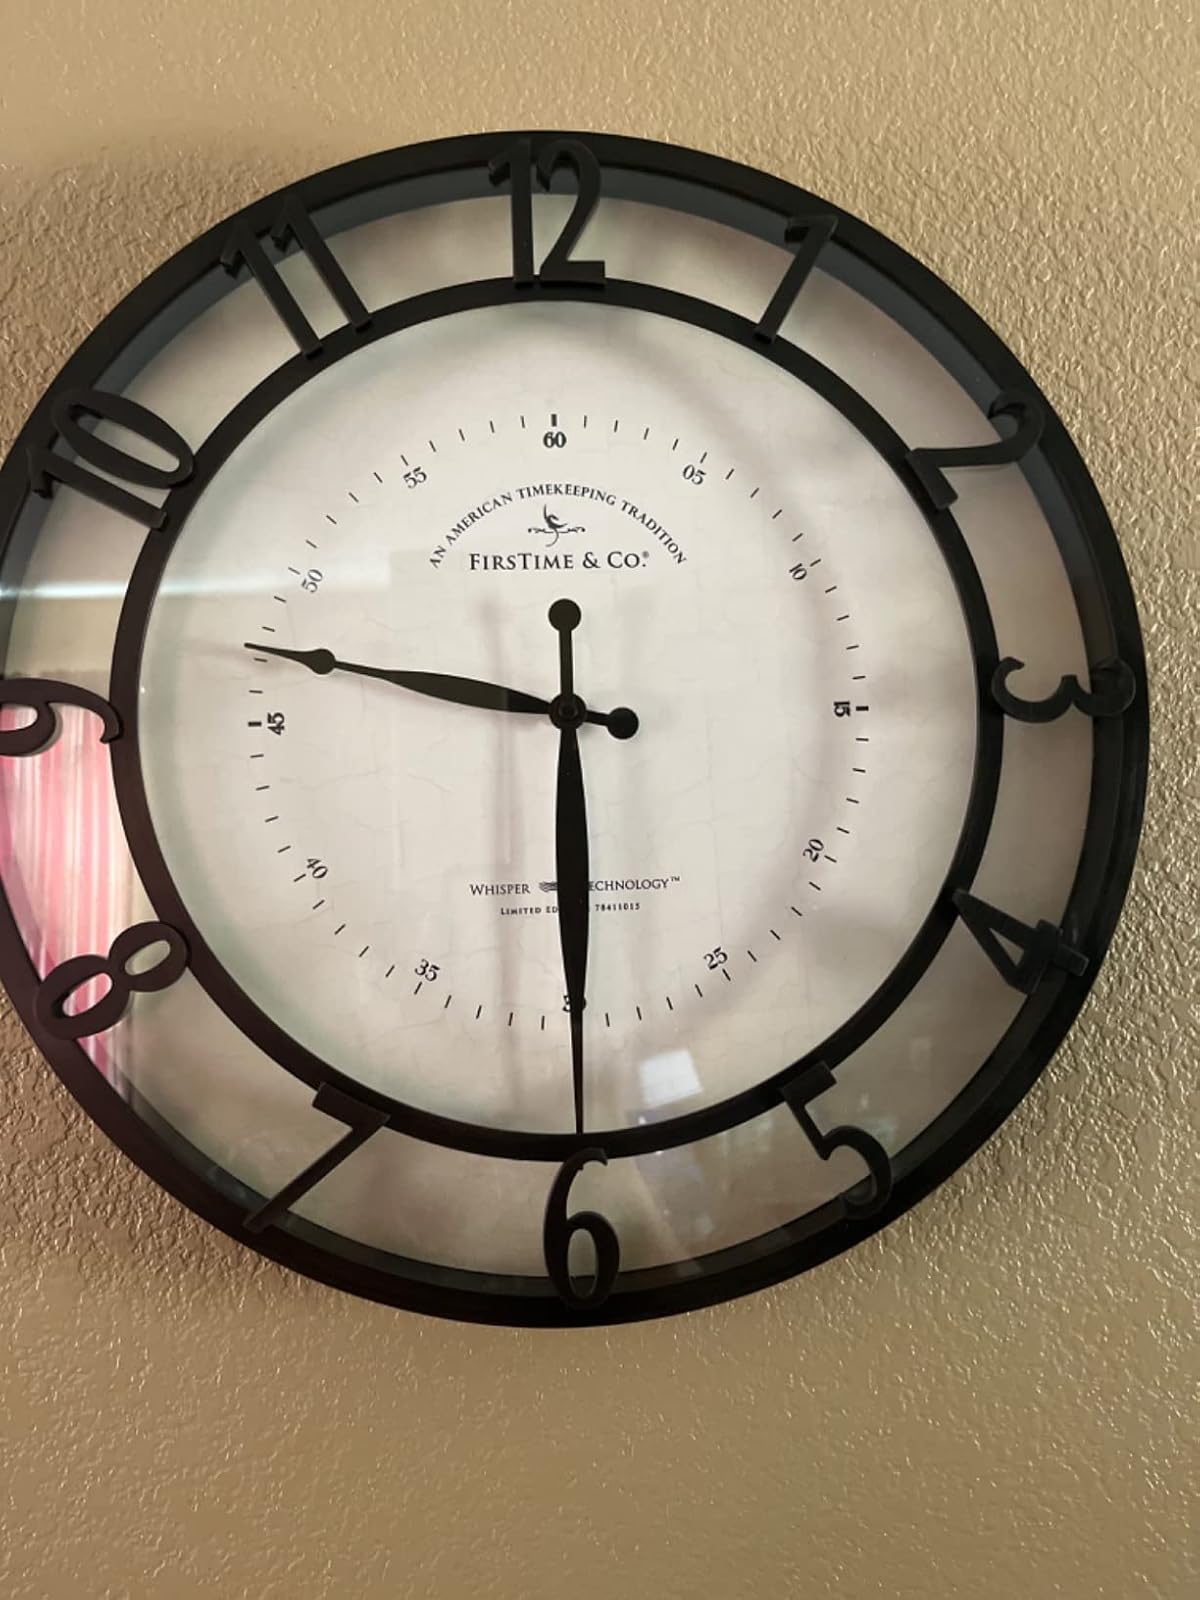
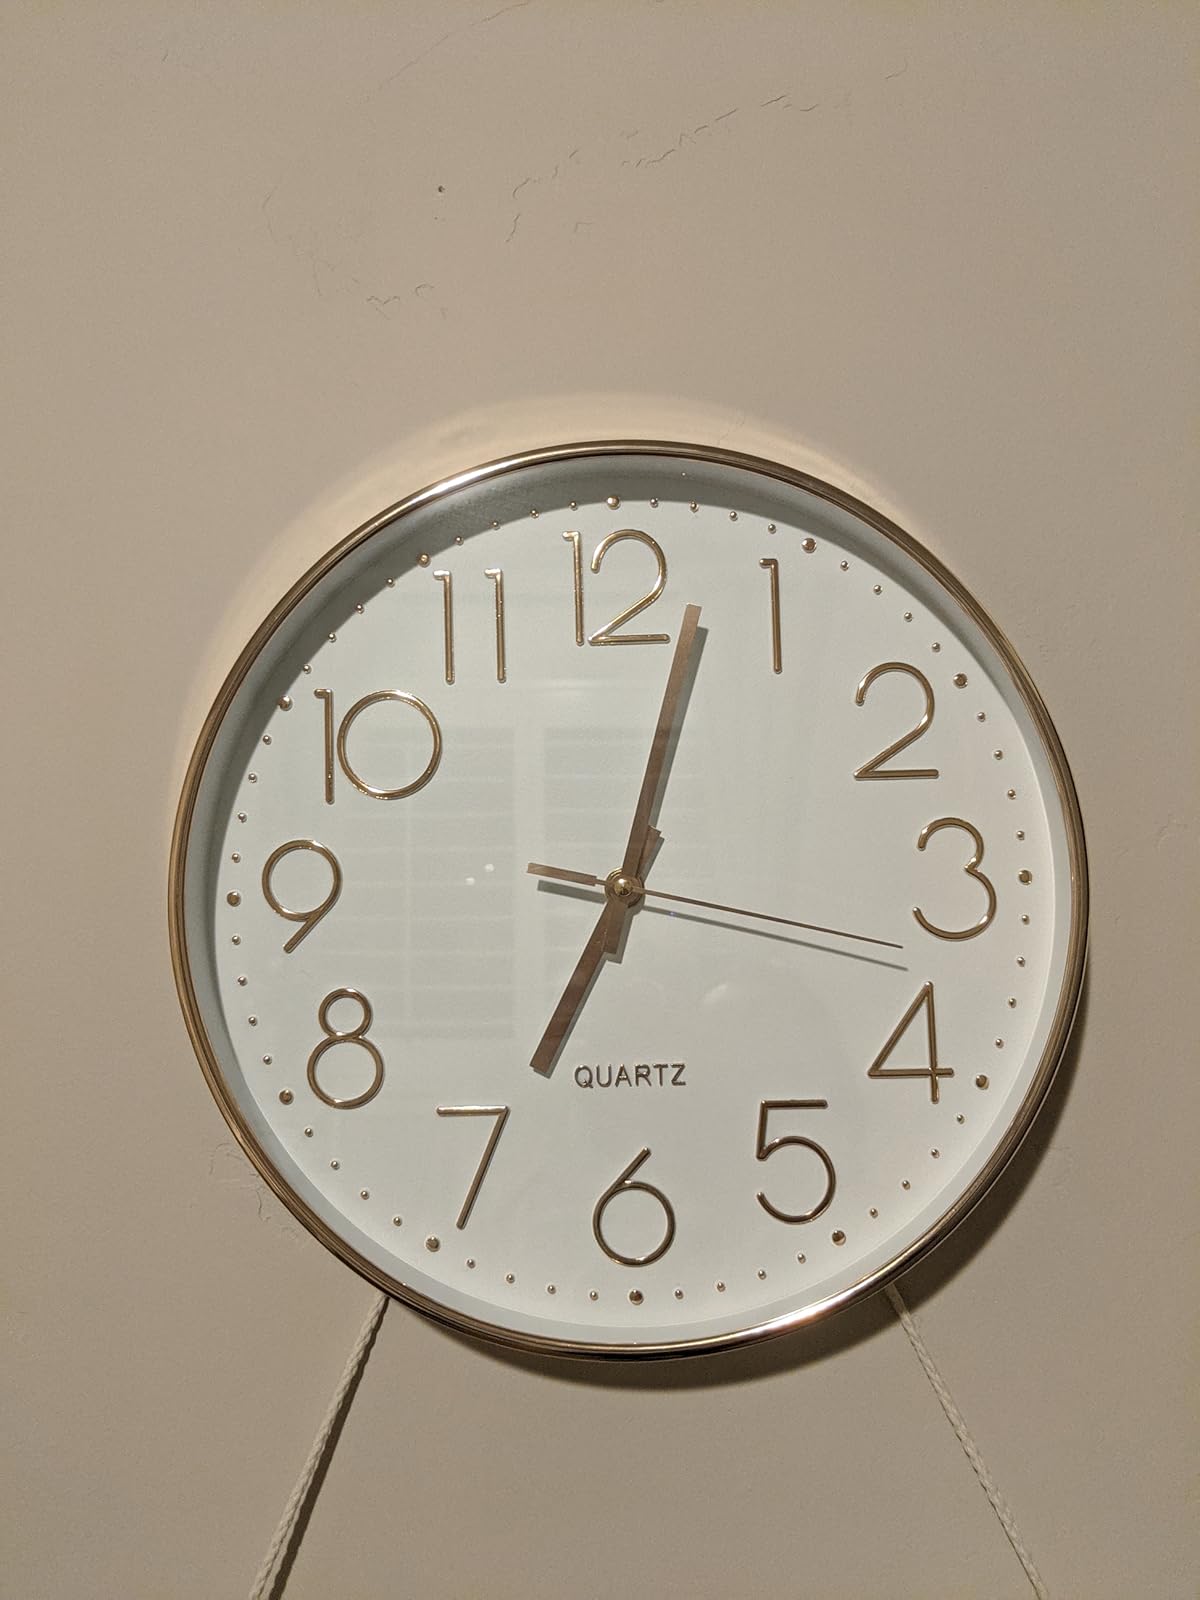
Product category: clock
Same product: no